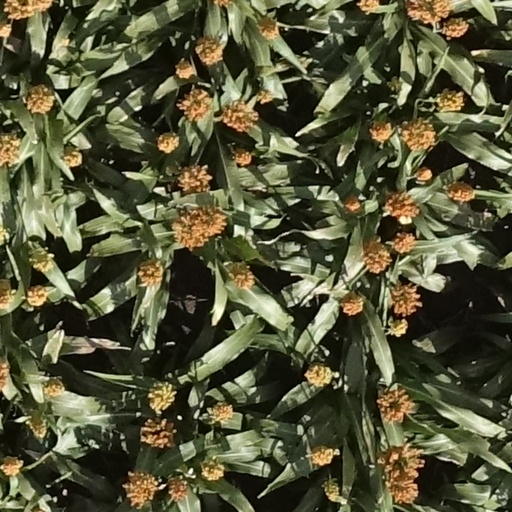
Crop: sorghum